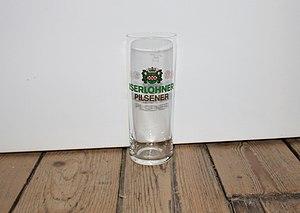
Verre à bière Iserlohner Pilsener